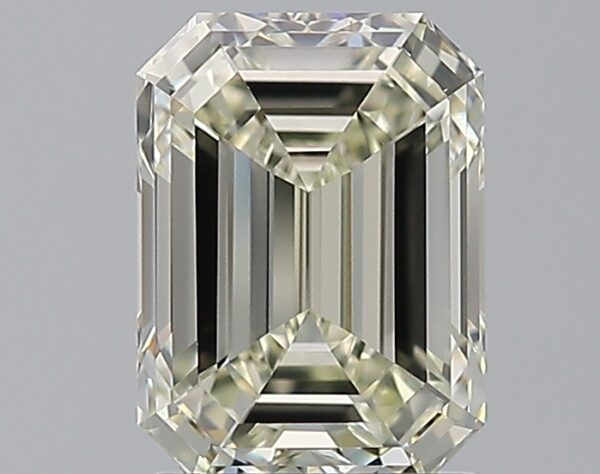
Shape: emerald
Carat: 2
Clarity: VVS1
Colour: N
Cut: EX
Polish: EX
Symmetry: EX
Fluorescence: M
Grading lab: GIA
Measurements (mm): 8.32 x 6.14 x 4.1